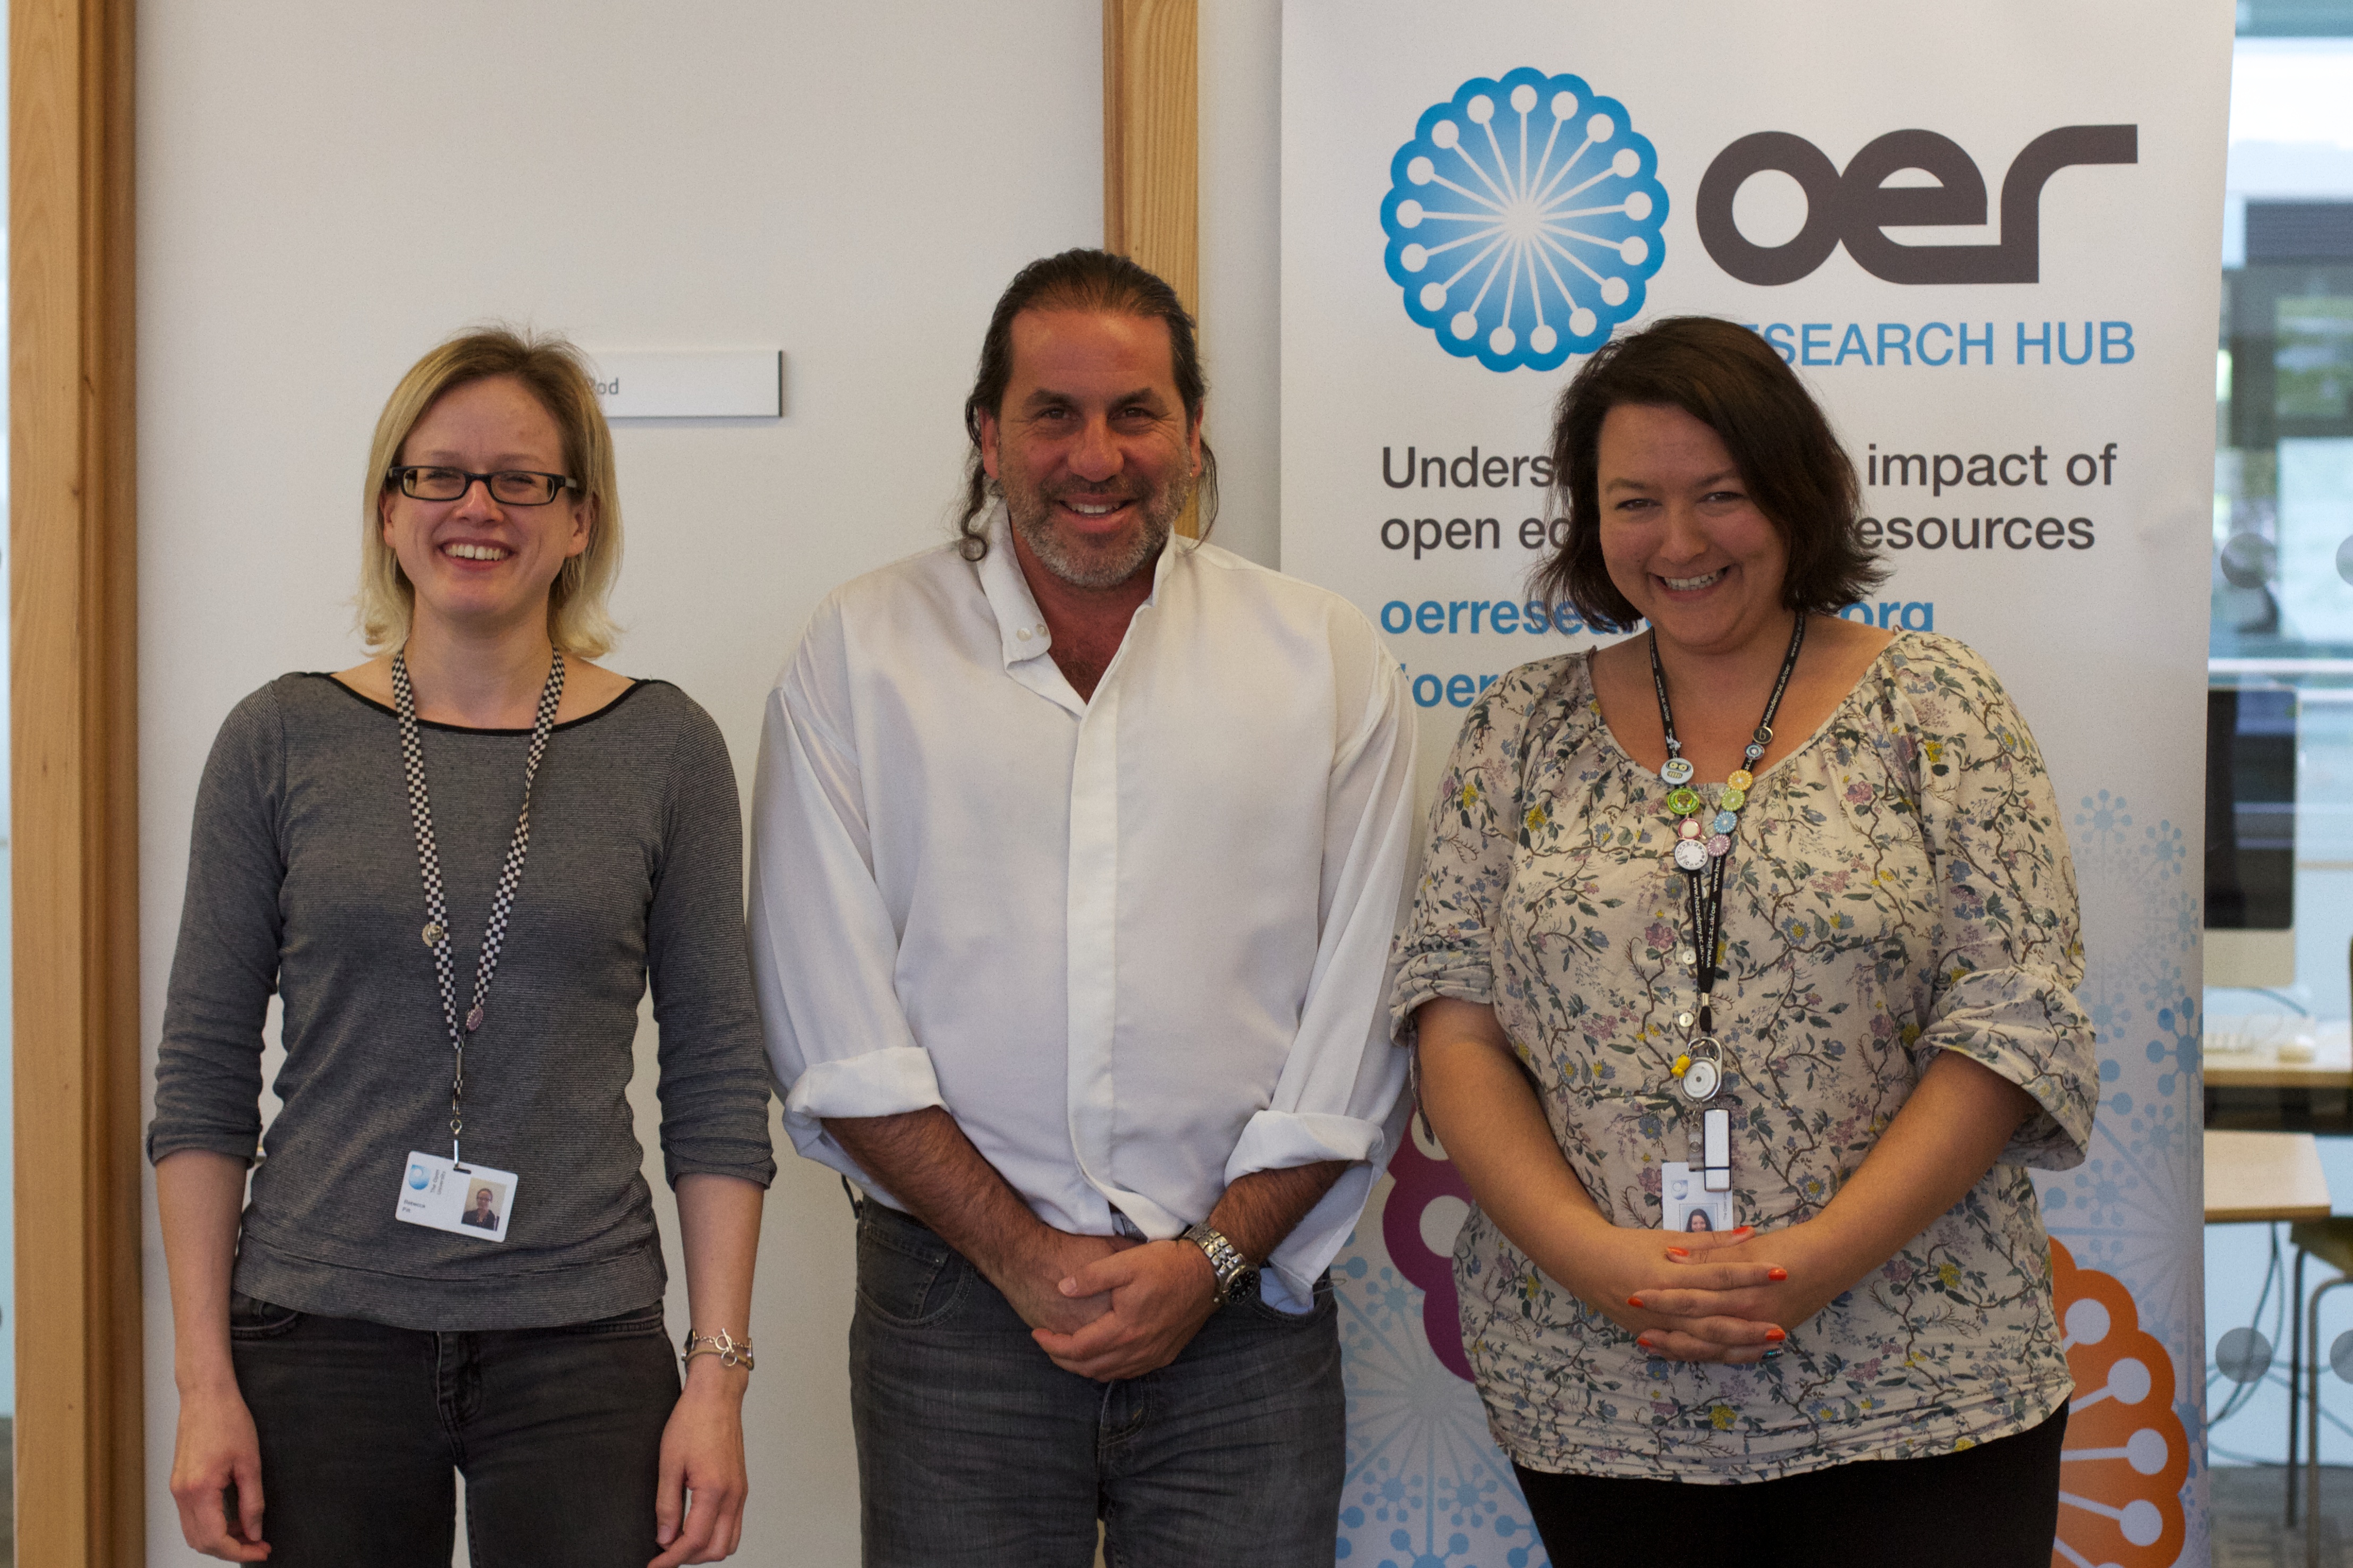
community, professional, team